Jack Holt (actor)

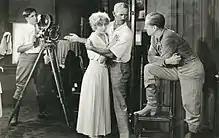
Original caption: "Howard C. Hickman, husband and director of Bessie Barriscale, shows leading man Jack Holt how to make love to Mrs. Hickman." This appears to be a production still from "Kitty Kelly, M.D." (1919). If so, the cameraman behind the Bell & Howell model 2709 is Eugene Gaudio.

Holt died in 1951 of a heart attack, at age 62. He was interred at Los Angeles National Cemetery.